Yvonne de Gaulle

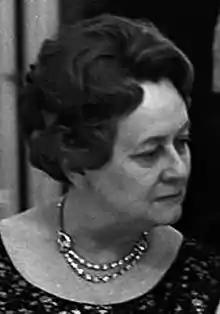
Yvonne in 1968

Yvonne Charlotte Anne-Marie de Gaulle (née Vendroux ; 22 May 1900 – 8 November 1979) was the wife of Charles de Gaulle. The couple had three children: Philippe (1921–2024), Élisabeth (1924–2013), and Anne (1928–1948), who was born with Down syndrome. Yvonne de Gaulle, along with her husband, set up a charity, "", to help children with disabilities.